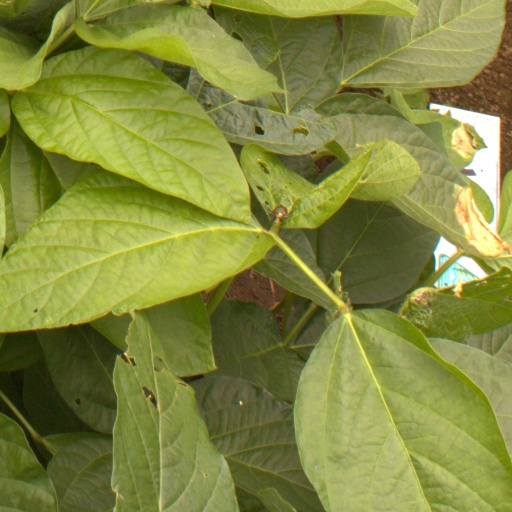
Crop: soybean